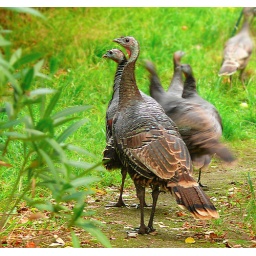
Just out walking in the neighborhood and these guys were strolling across the street then scurried up the hill. Timely . . .